Peter Warlock

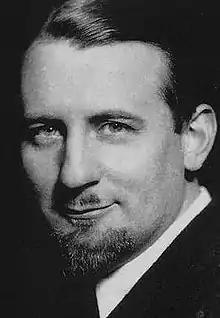
Warlock in 1924

Philip Arnold Heseltine (30 October 189417 December 1930), known by the pseudonym Peter Warlock, was a British composer and music critic. The Warlock name, which reflects Heseltine's interest in occult practices, was used for all his published musical works. He is best known as a composer of songs and other vocal music; he also achieved notoriety in his lifetime through his unconventional and often scandalous lifestyle.